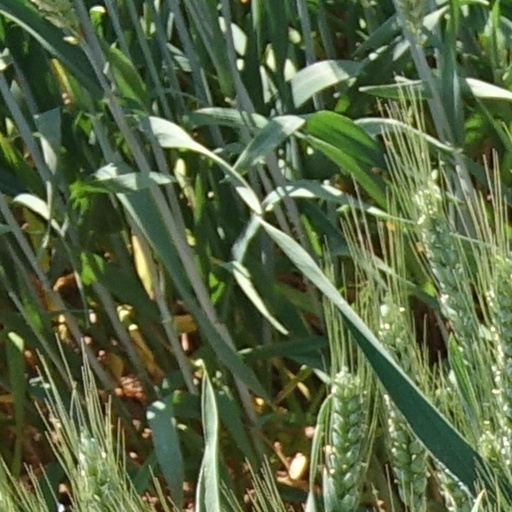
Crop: wheat